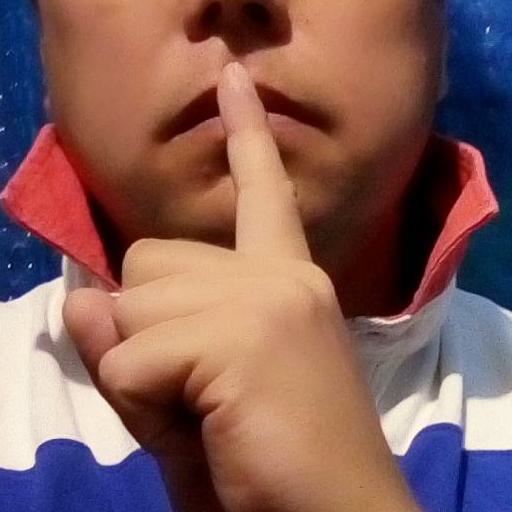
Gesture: mute